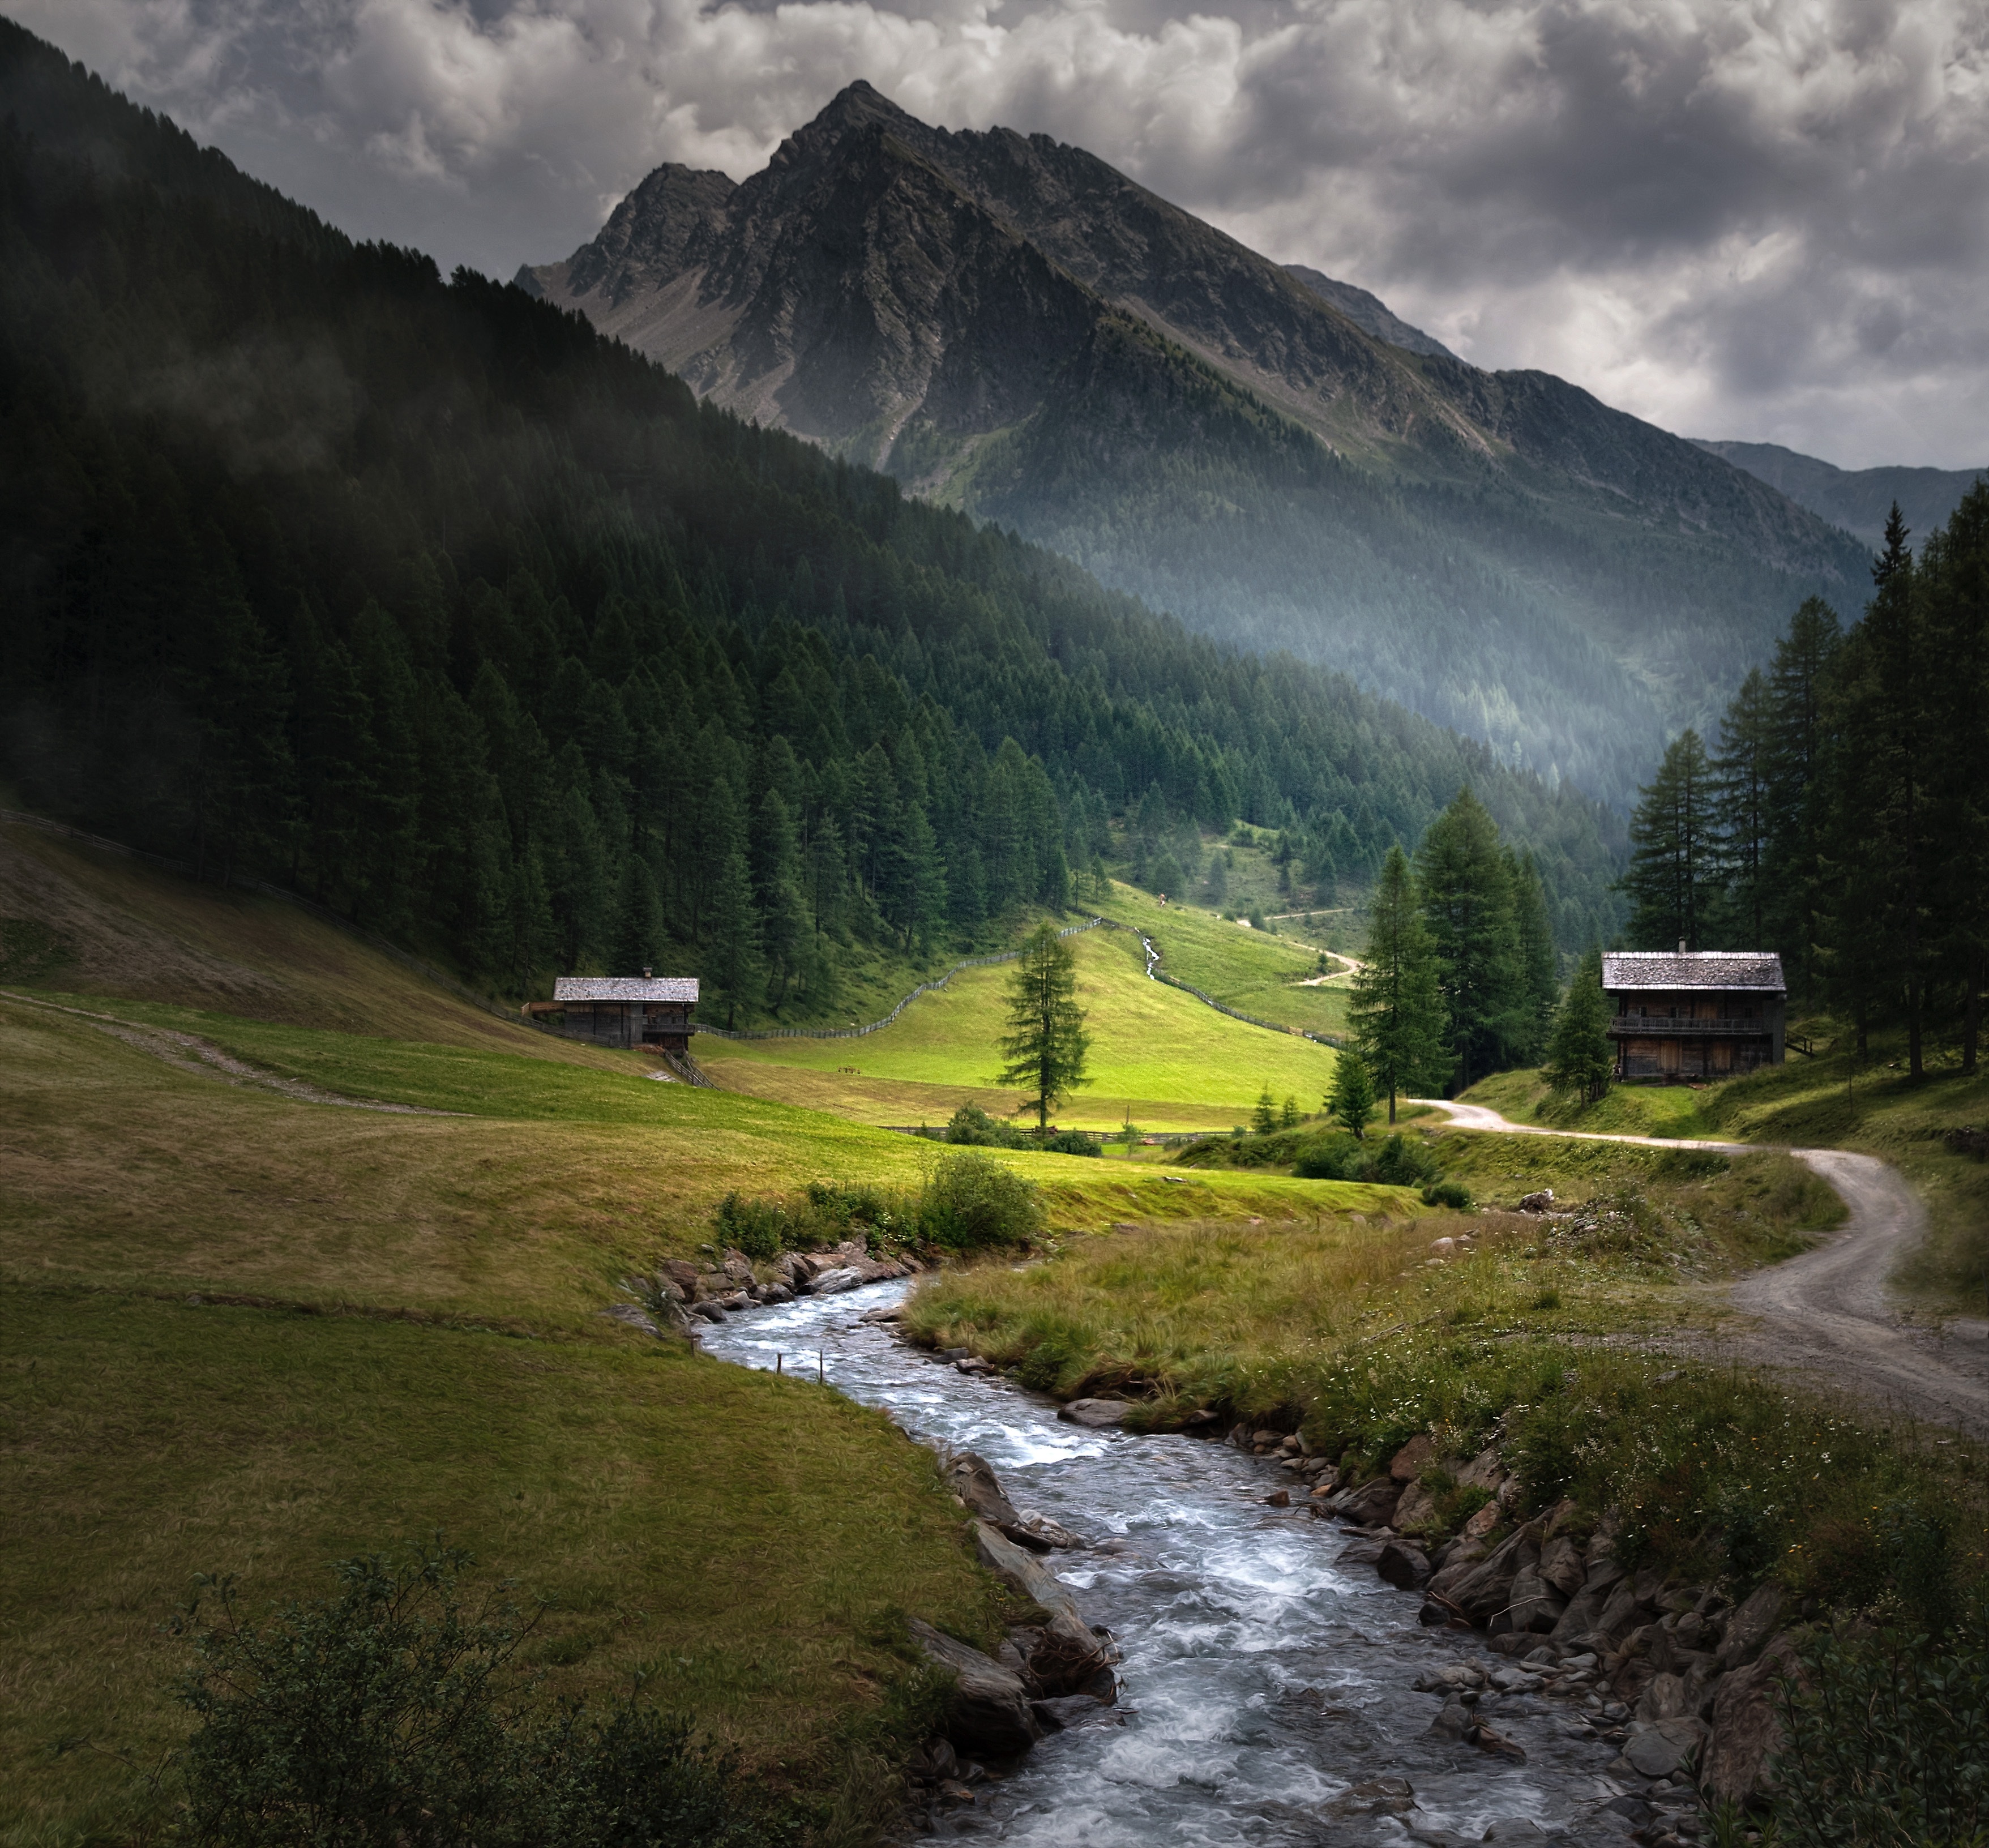
landscape, tree, water, nature, forest, wilderness, mountain, cloud, mist, sunlight, morning, hill, lake, river, valley, mountain range, stream, reflection, weather, romance, fjord, reservoir, highland, national park, ridge, mountains, alps, landscapes, plateau, mood, loch, rural area, landform, mountain pass, geographical feature, atmospheric phenomenon, mountainous landforms